New Mexico State Road 14

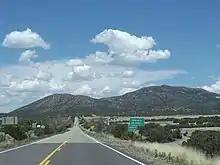
NM 14 northbound as it enters Santa Fe County

The highway continues northeast and briefly cuts through Sandoval County by entering from the south and leaving from the east. Now in Santa Fe County, NM 14 turns to the north. It intersects NM 344 west of Oro Quay Peak, both of which are located south of the ghost town of Golden.